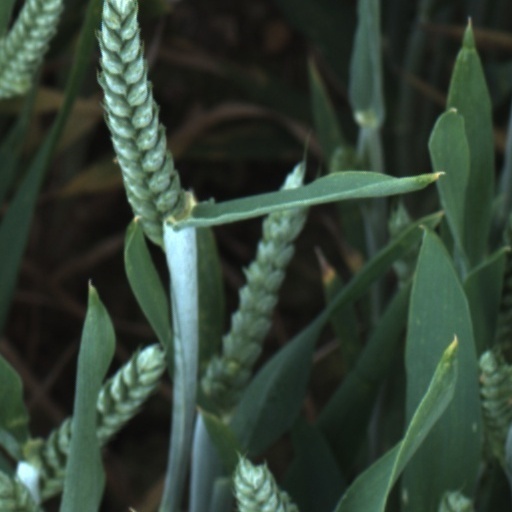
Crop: wheat